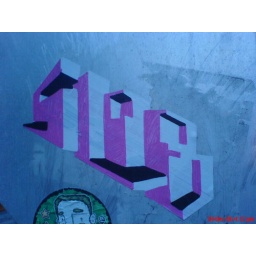
On a parking sign in water street, gastown.